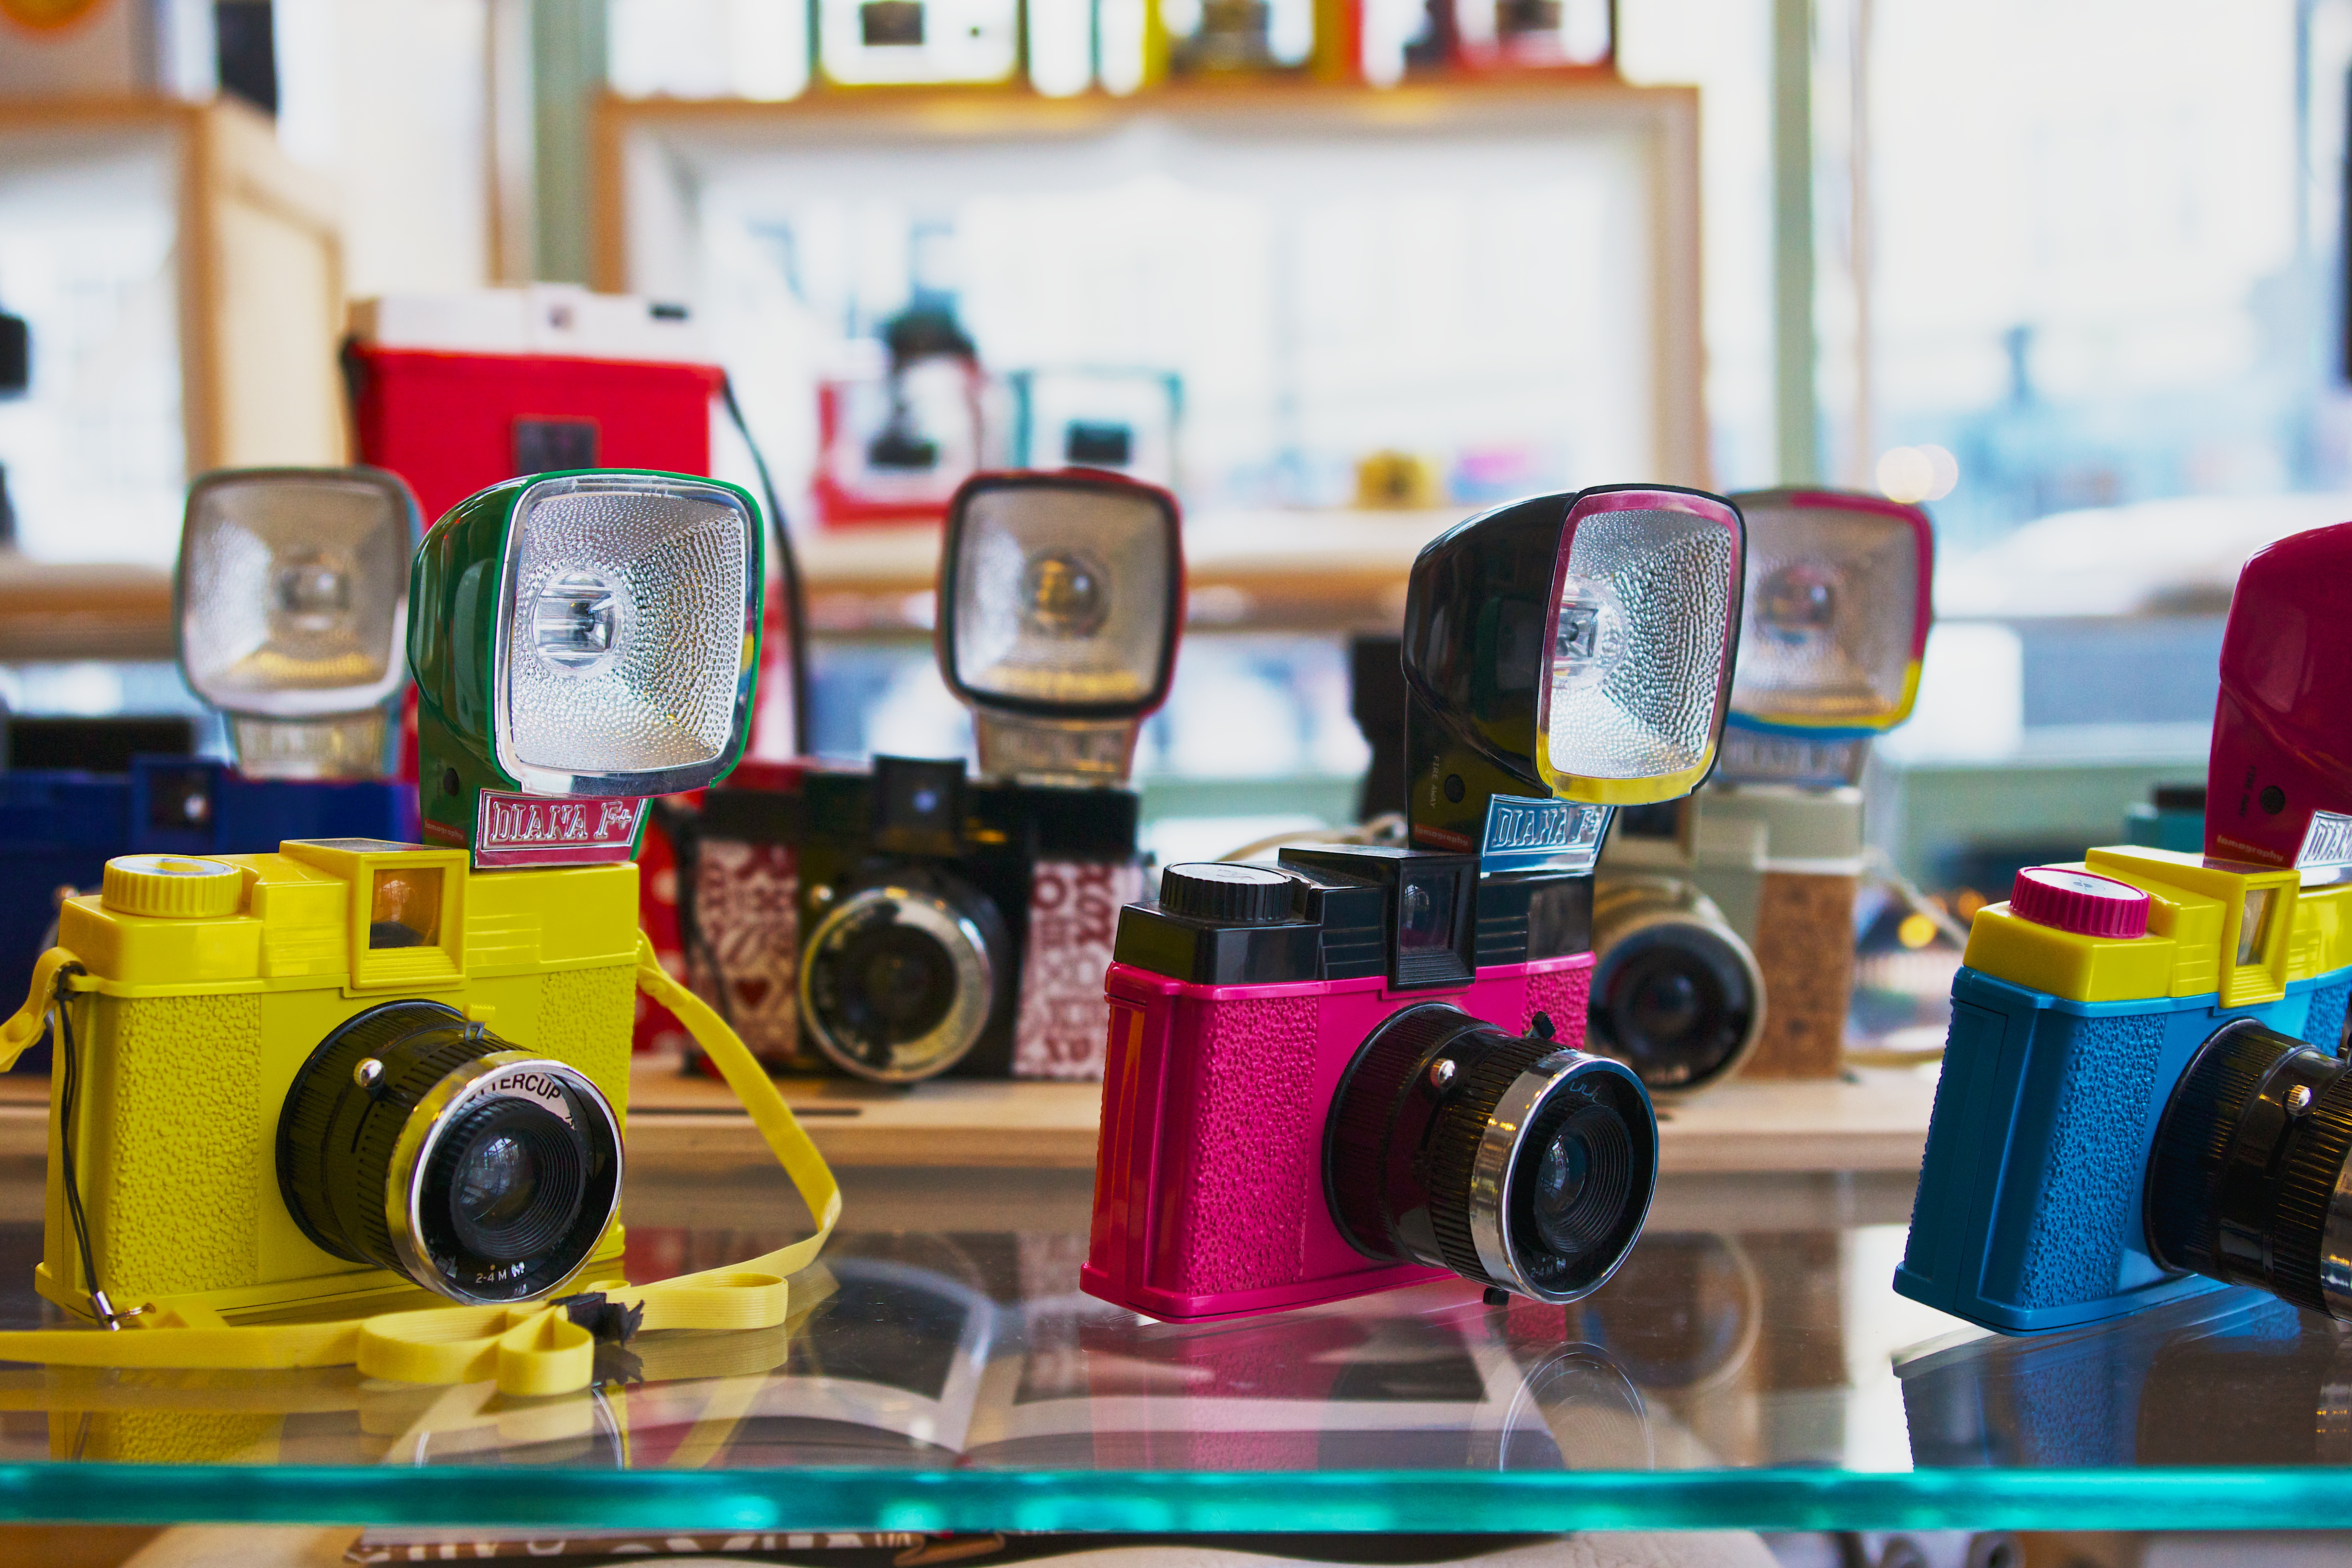
street, play, retro, color, toy, liverpool, london, art, colors, oldschool, sony, photowalk, a77, cameras